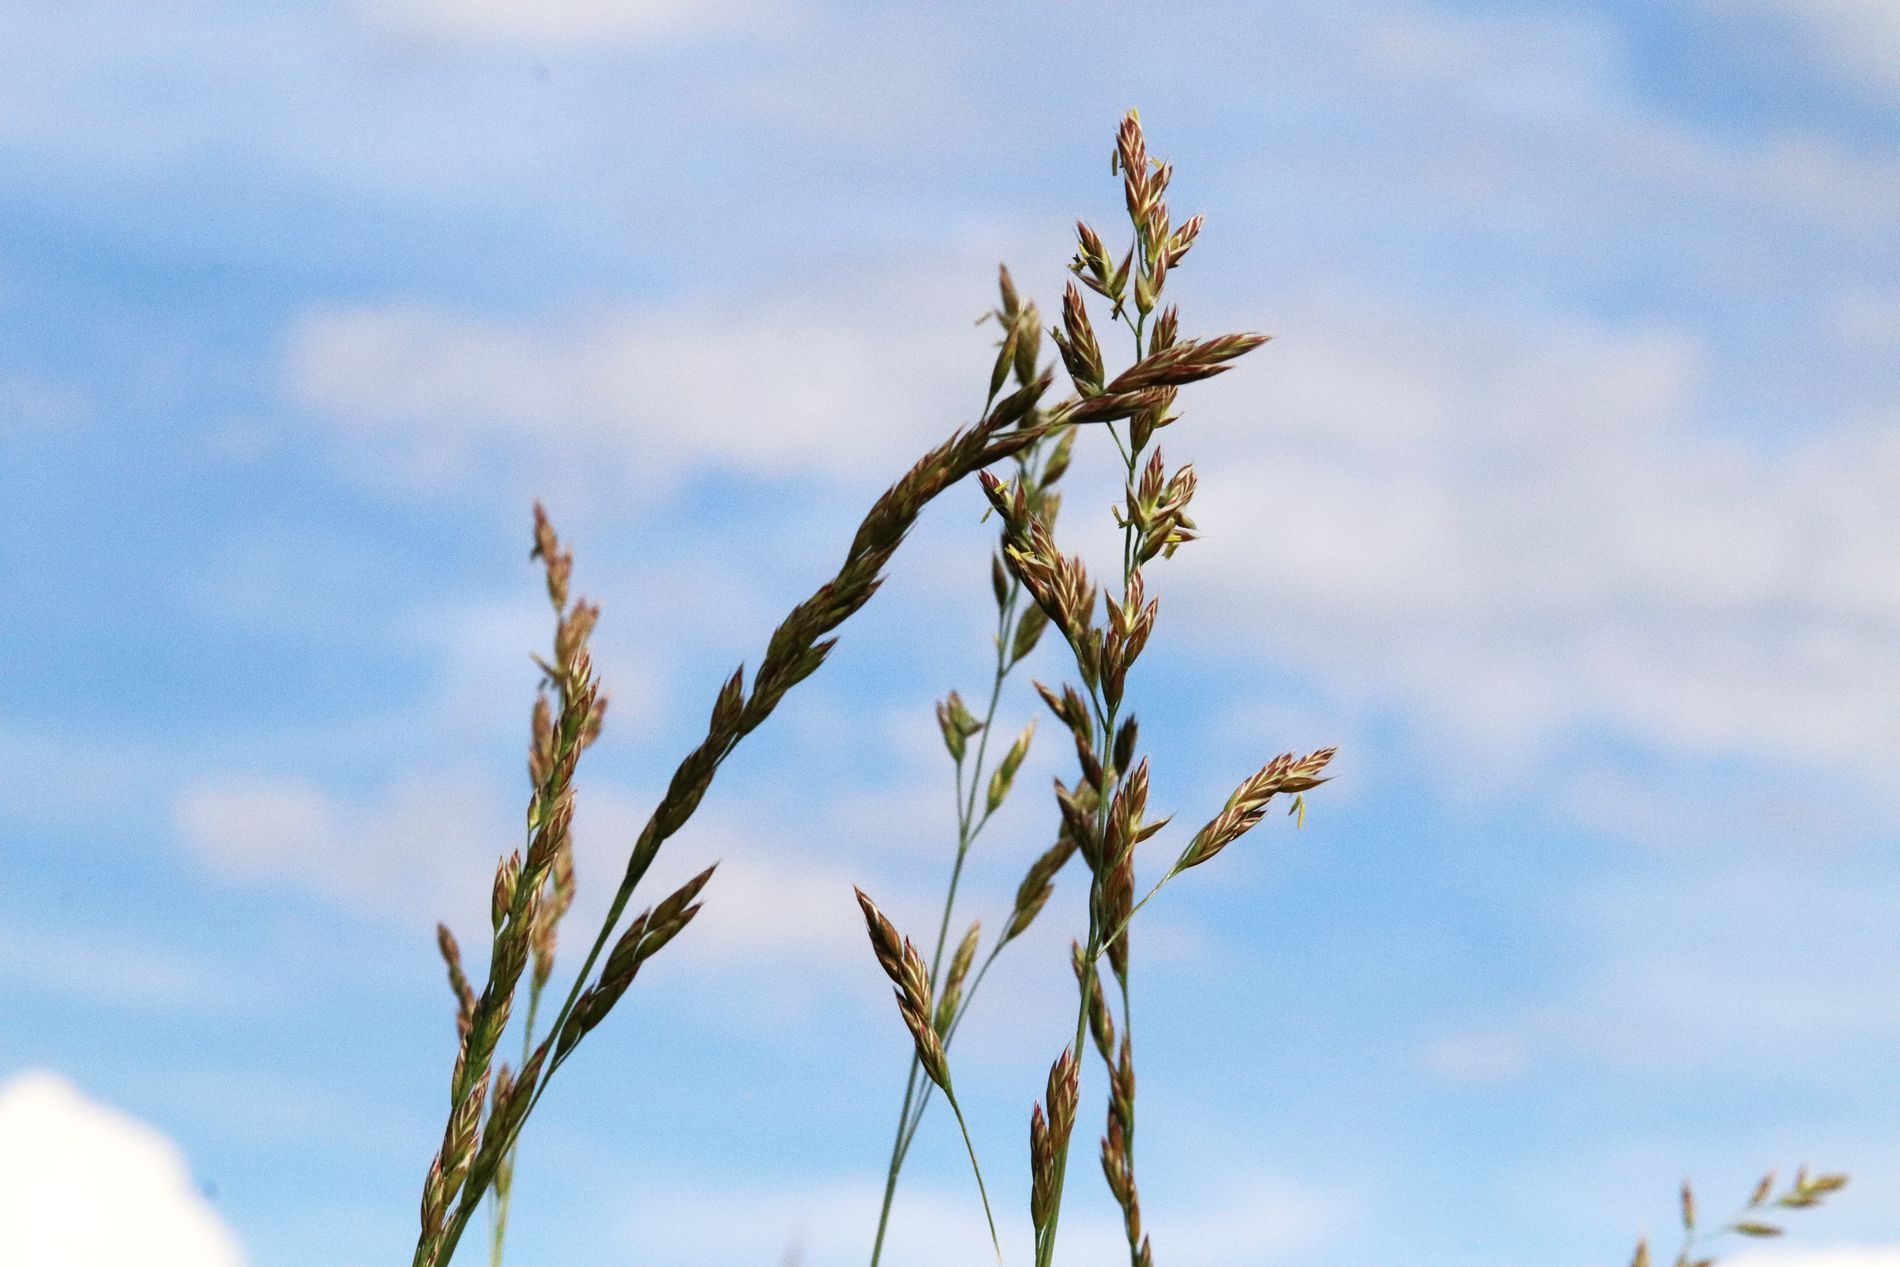
Grass In Nature
the image shows some grass against blue sky with clouds. the grass are tall with seeds heads. the sky is mostly pure with some clouds.
this is a portrait taken at low angle shows some grass against blue sky with clouds. the grass are tall with seeds heads. the sky is mostly pure with some clouds. the mood is peaceful and color palette is green, yellow and blue.
Labels: Grass, Plant, Nature, Outdoors, Sky, Vegetation, Field, Agropyron, Food, Produce, Reed, Grassland, Cloud, Green, Grain, Wheat
Camera: Canon Canon EOS 77D
ISO: 3200